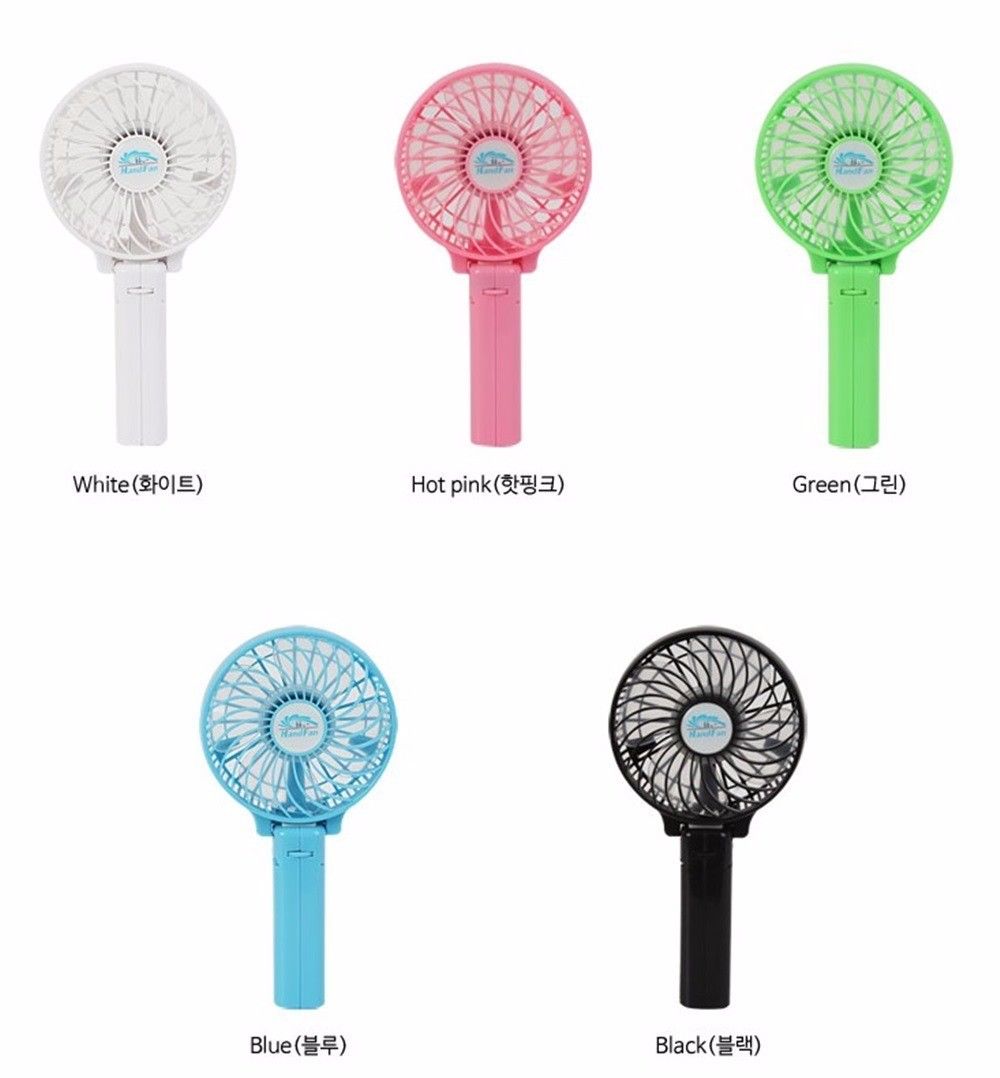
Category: fan